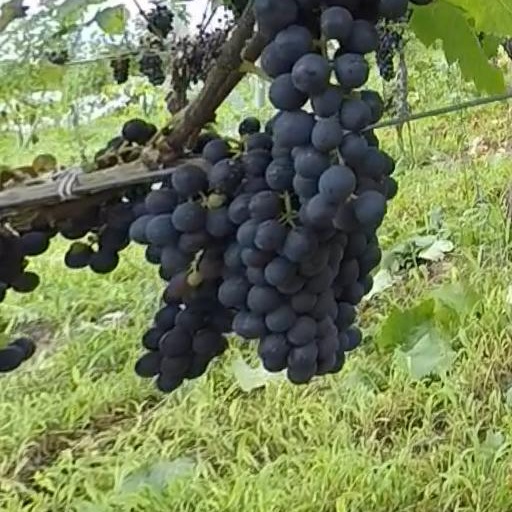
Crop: grape